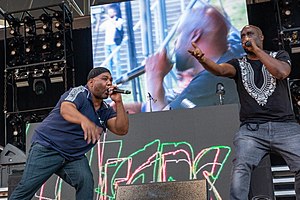
De La Soul
De La Soul er en amerikansk hiphop-gruppe dannet i 1987 på Long Island, New York.